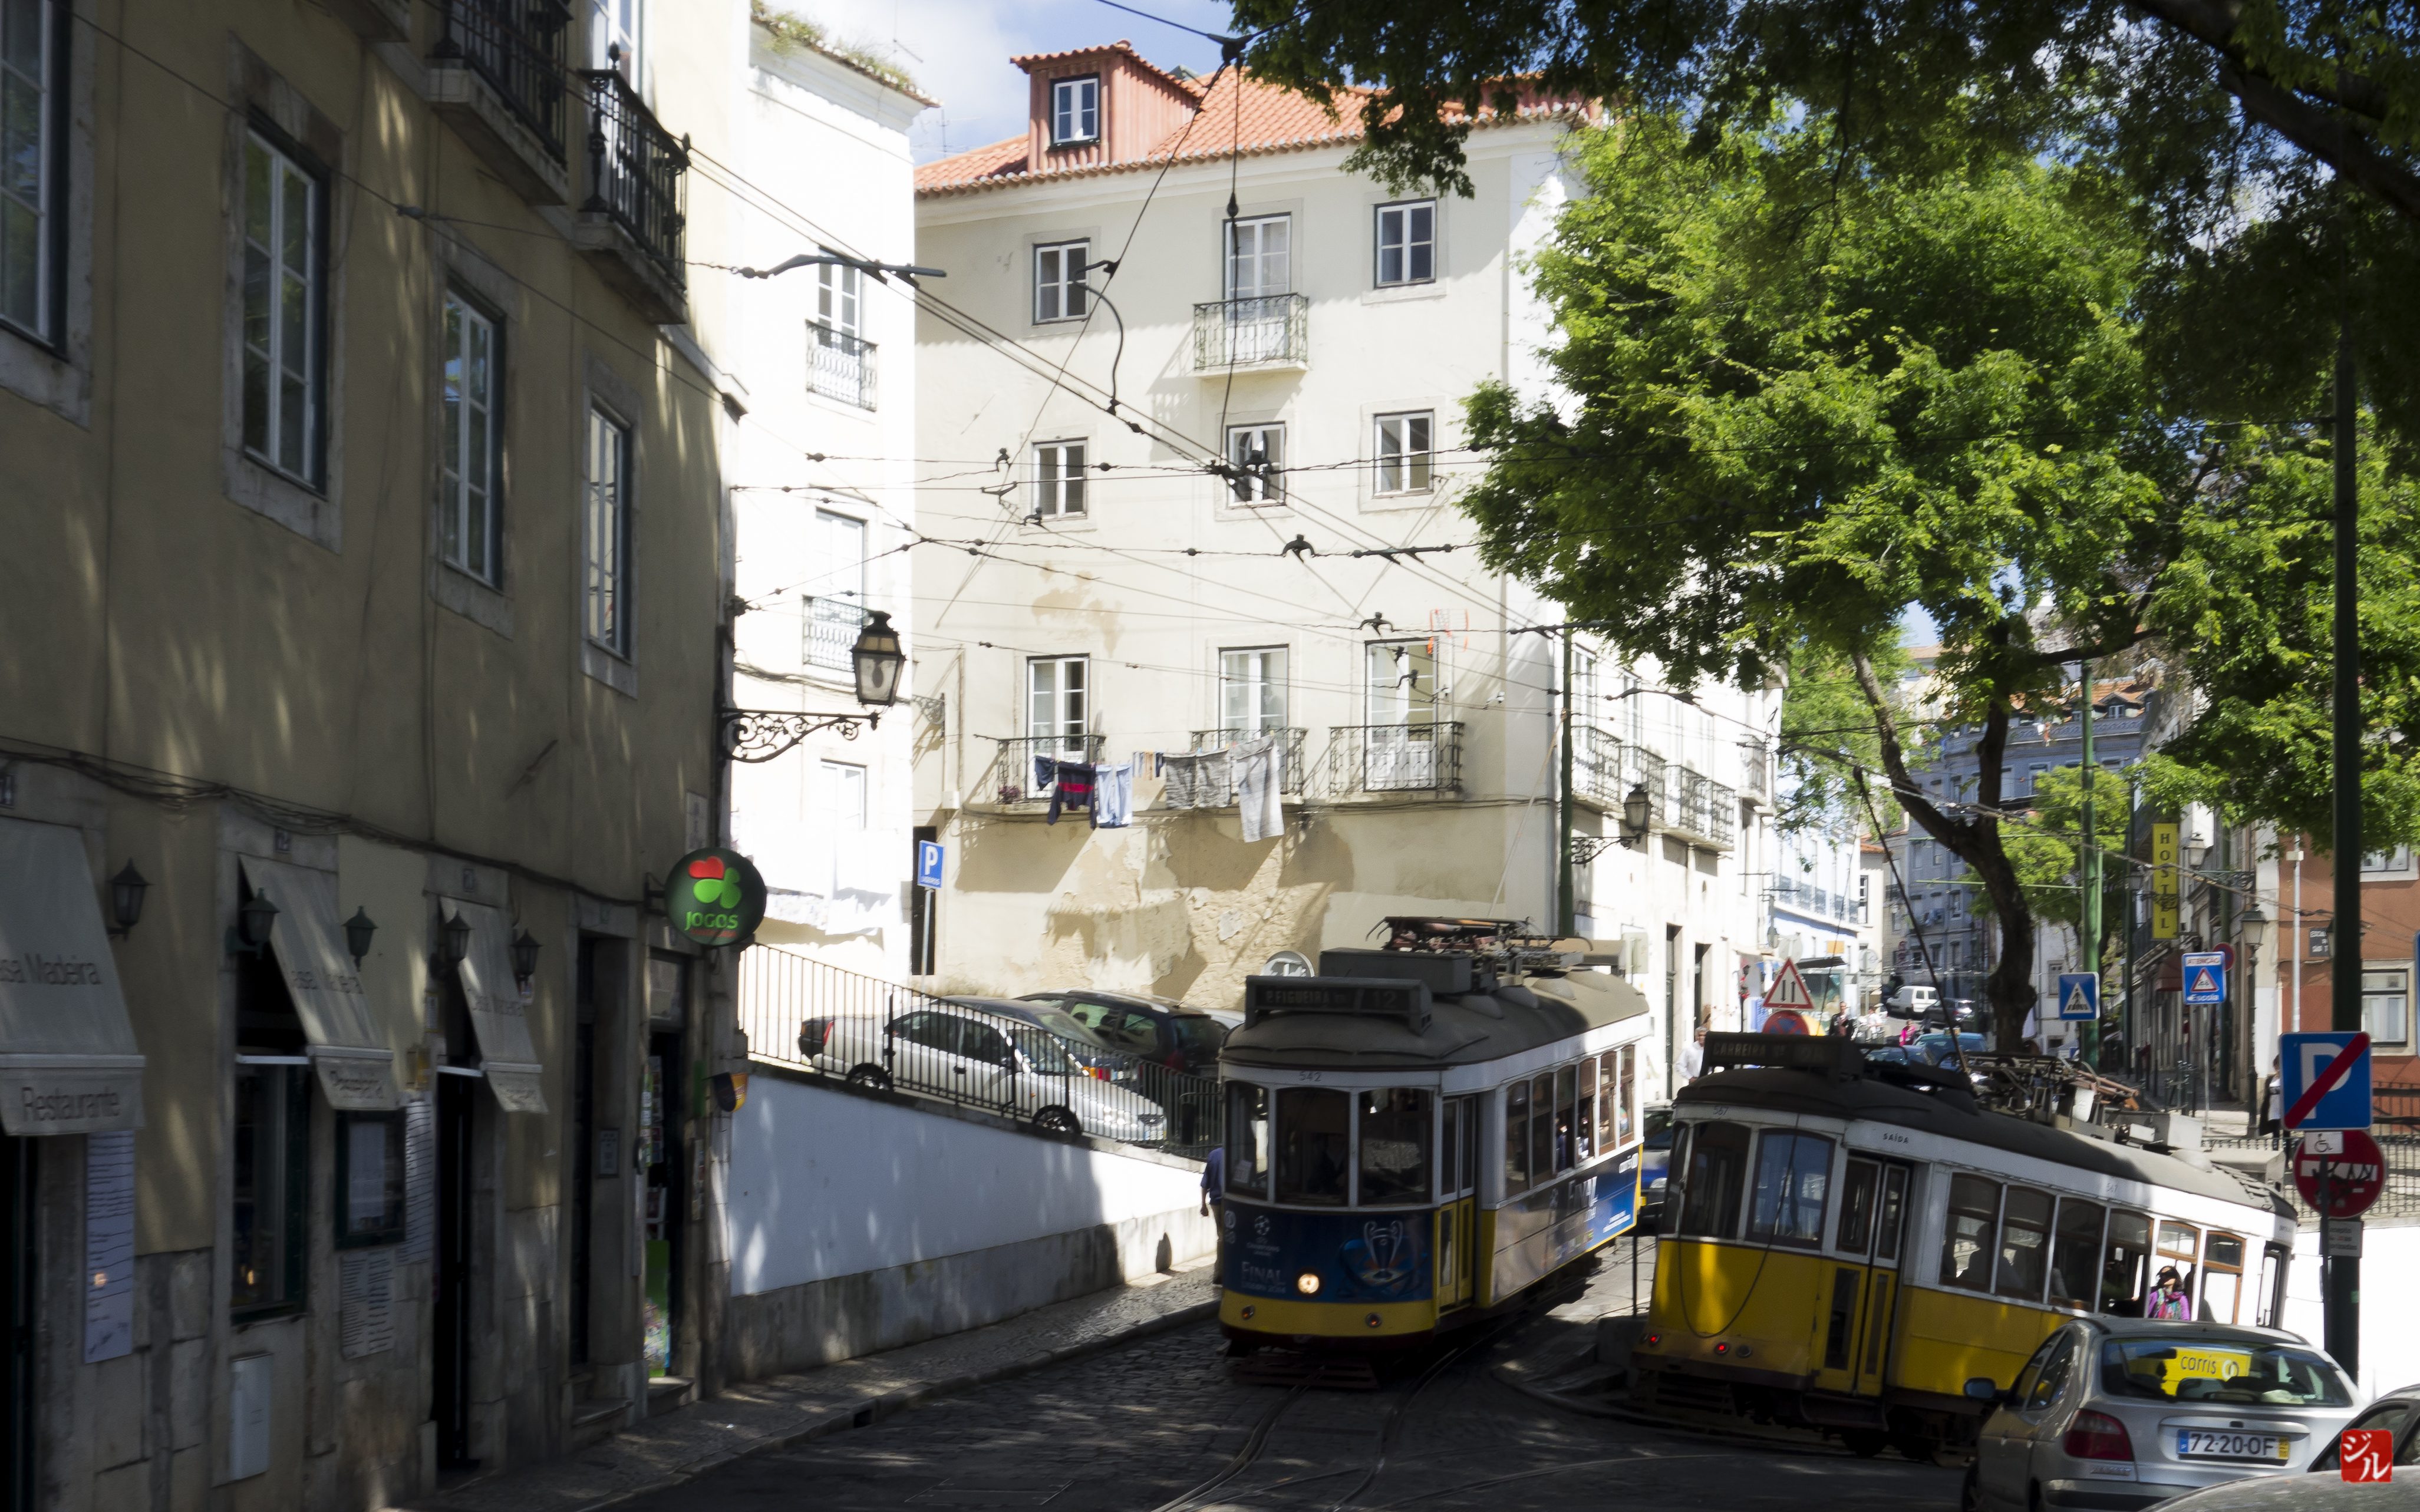
road, street, town, canal, tram, transport, vehicle, waterway, infrastructure, neighbourhood, residential area, human settlement